Googoosh

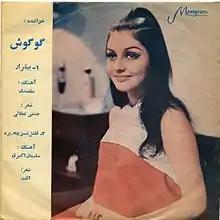
An album cover which contains the "Bigharar" song

In her interview with Homa Sarshar in 2022, she stated that she used to have beliefs, but her beliefs were "broken".